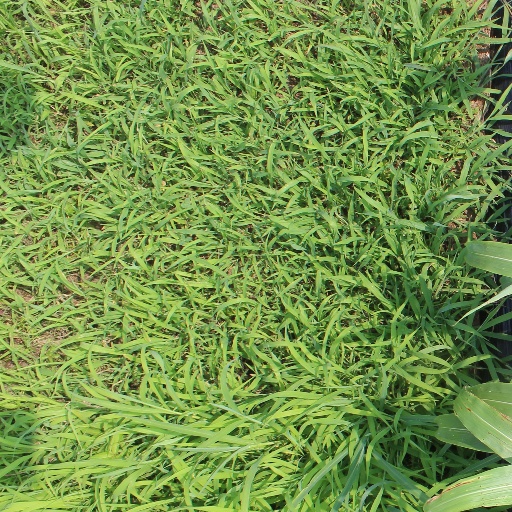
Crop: sorghum